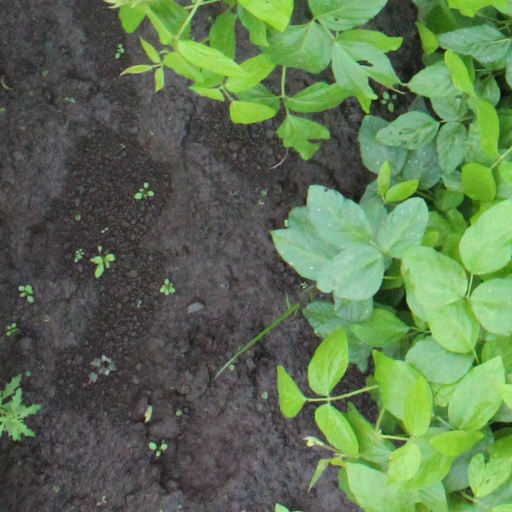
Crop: soybean